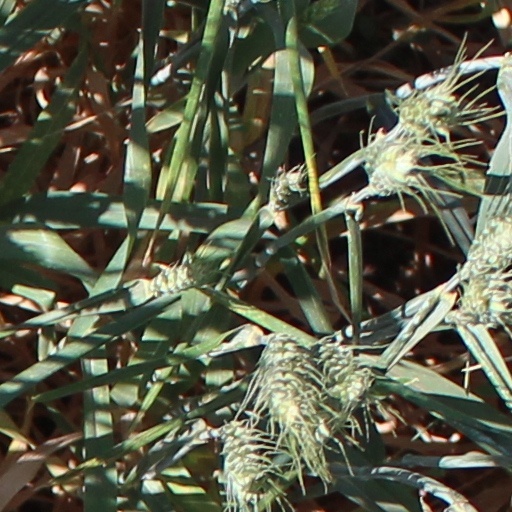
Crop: wheat